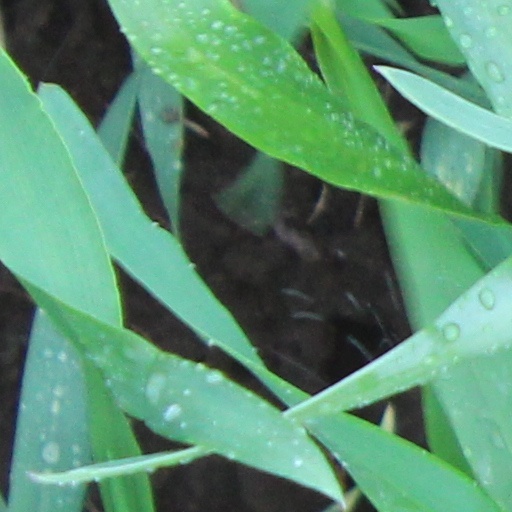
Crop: wheat